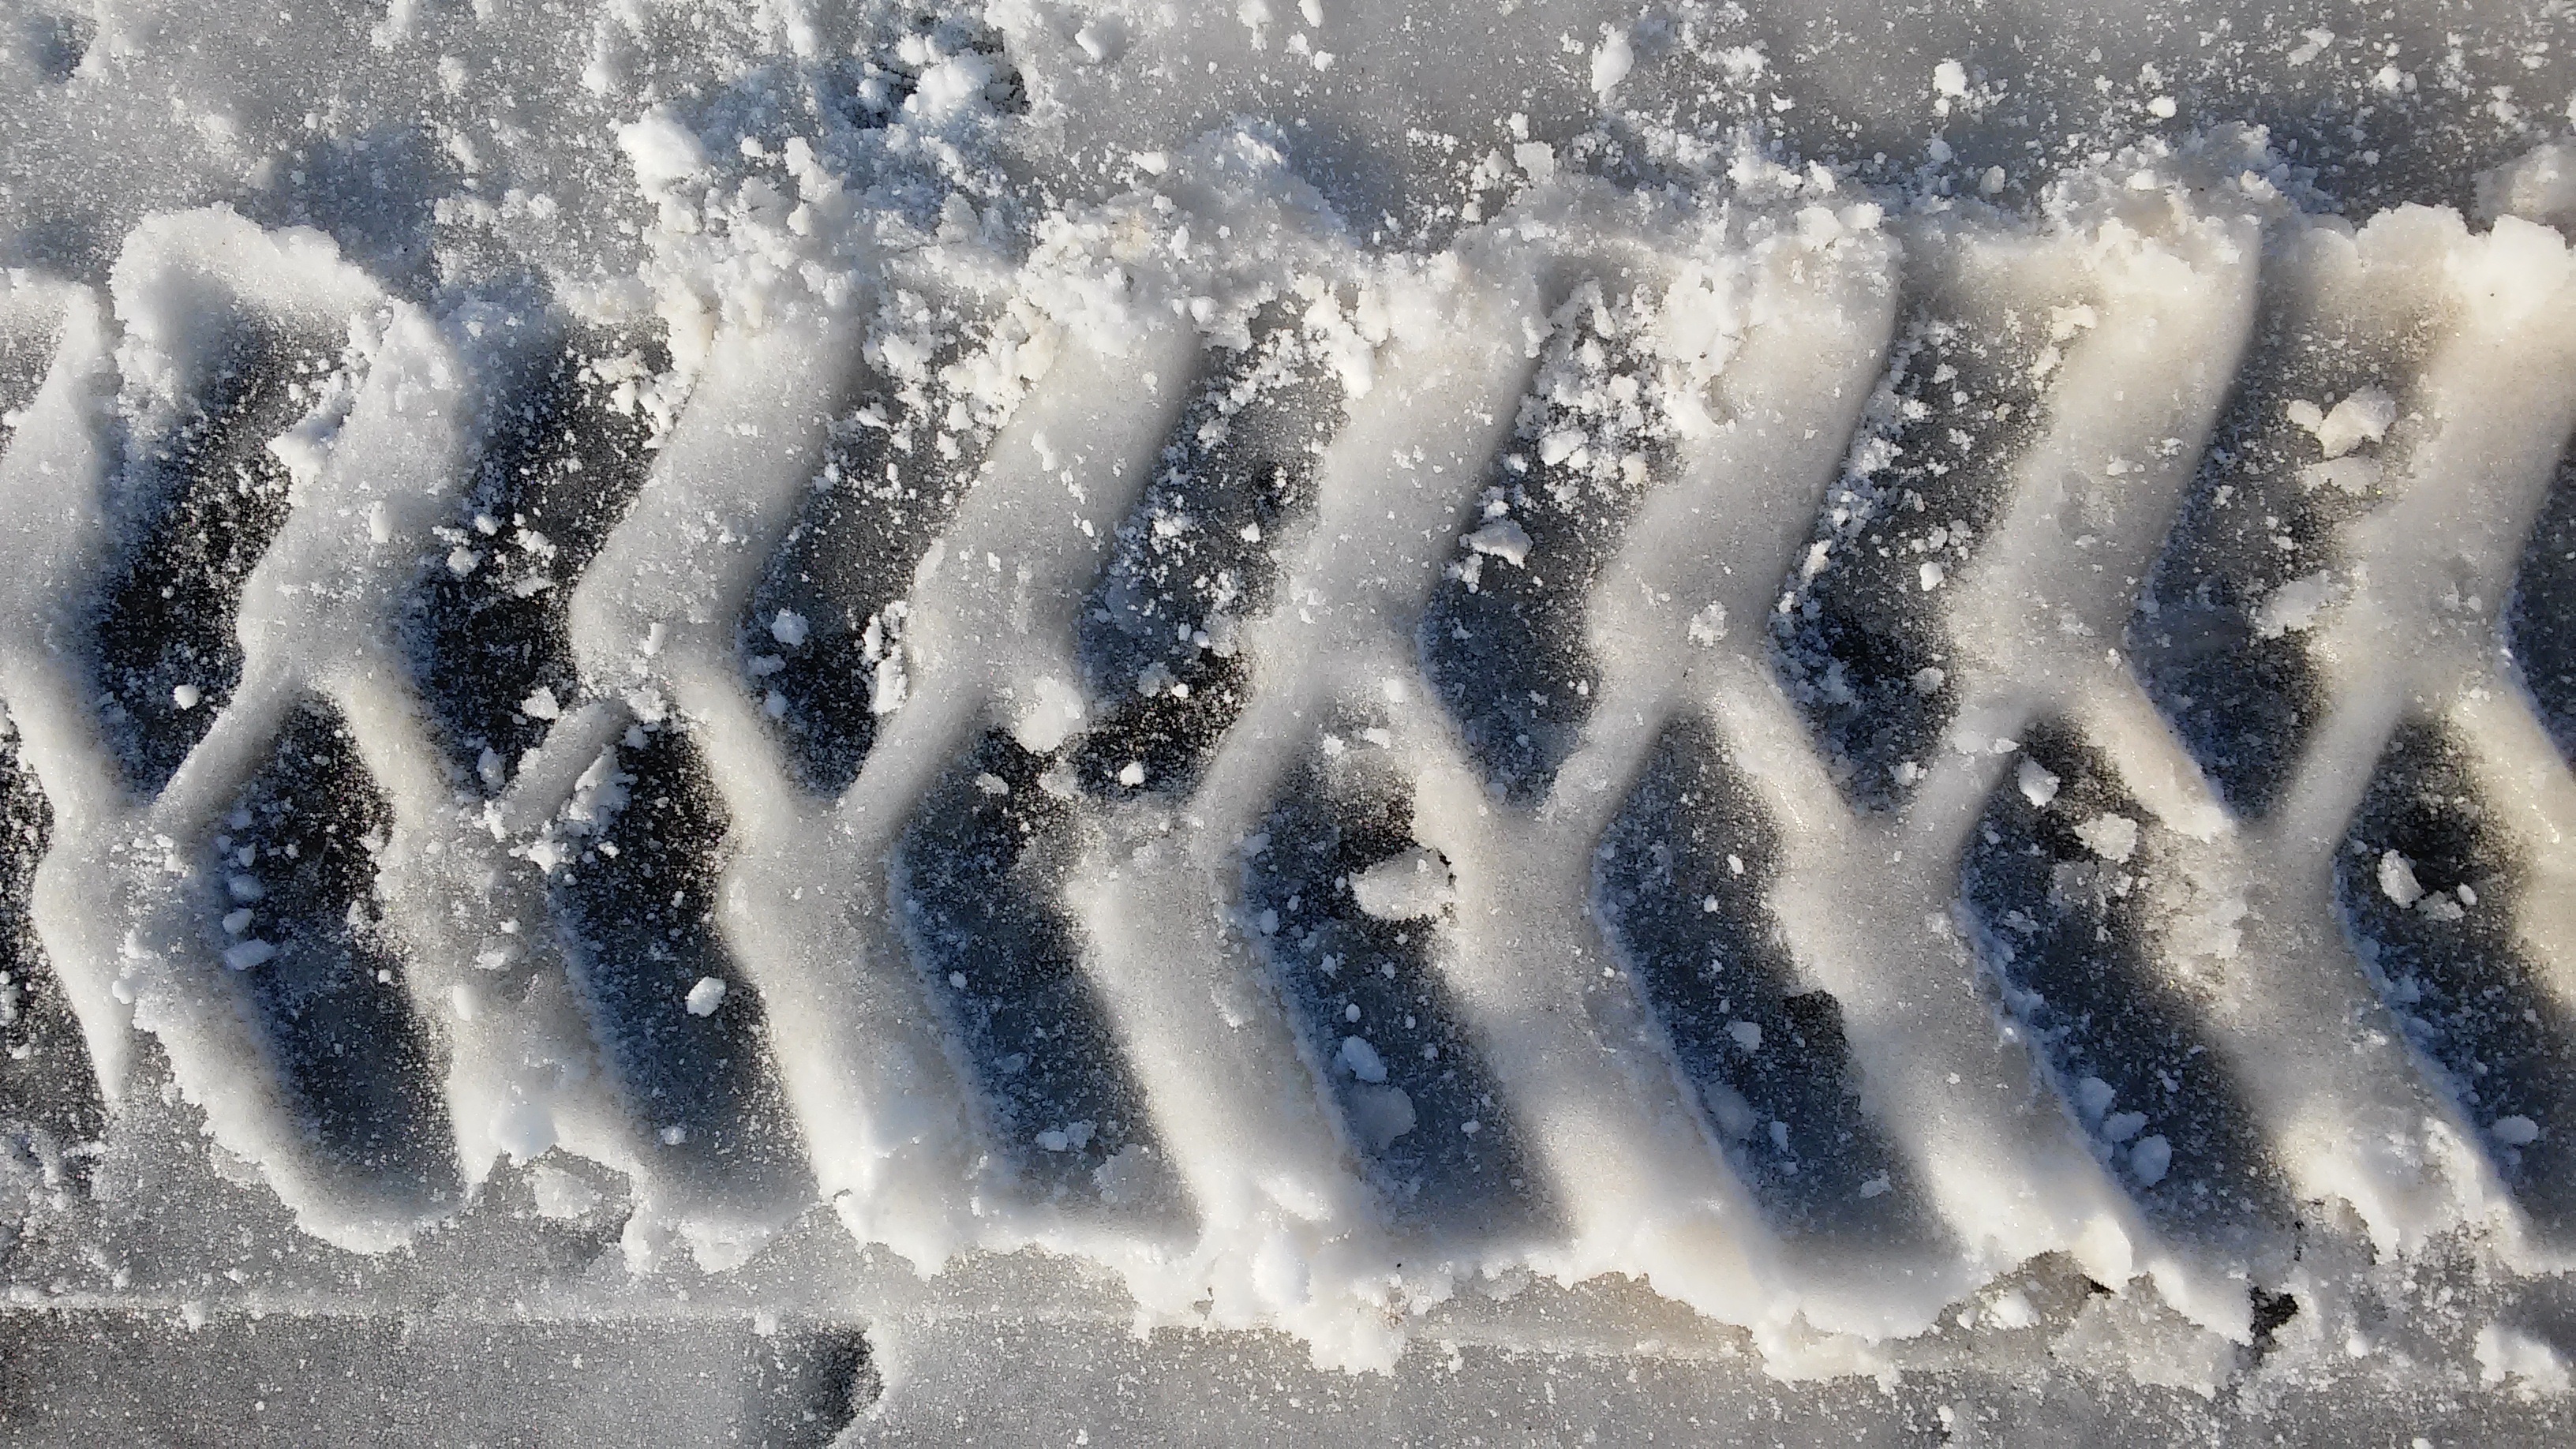
water, snow, cold, winter, road, wave, frost, profile, ice, pattern, weather, blue, season, close up, trace, freezing, reprint, tire track, atmospheric phenomenon, geological phenomenon, wind wave